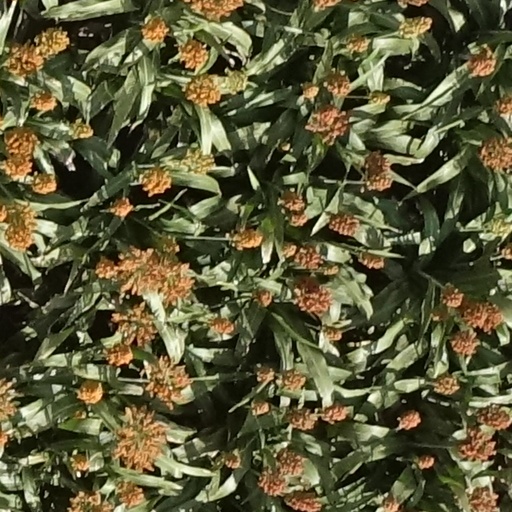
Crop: sorghum